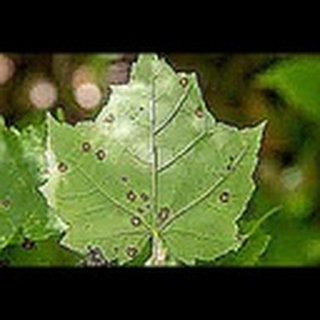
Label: cotton_target_spot